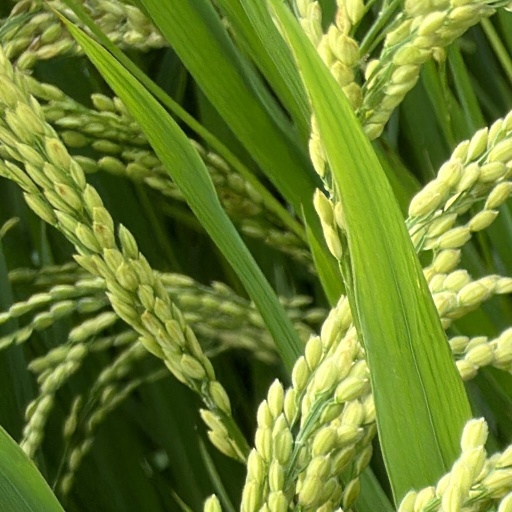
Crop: rice